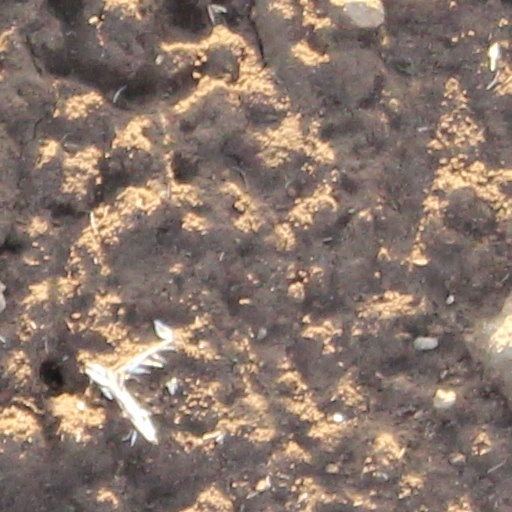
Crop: wheat